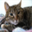
Label: cat